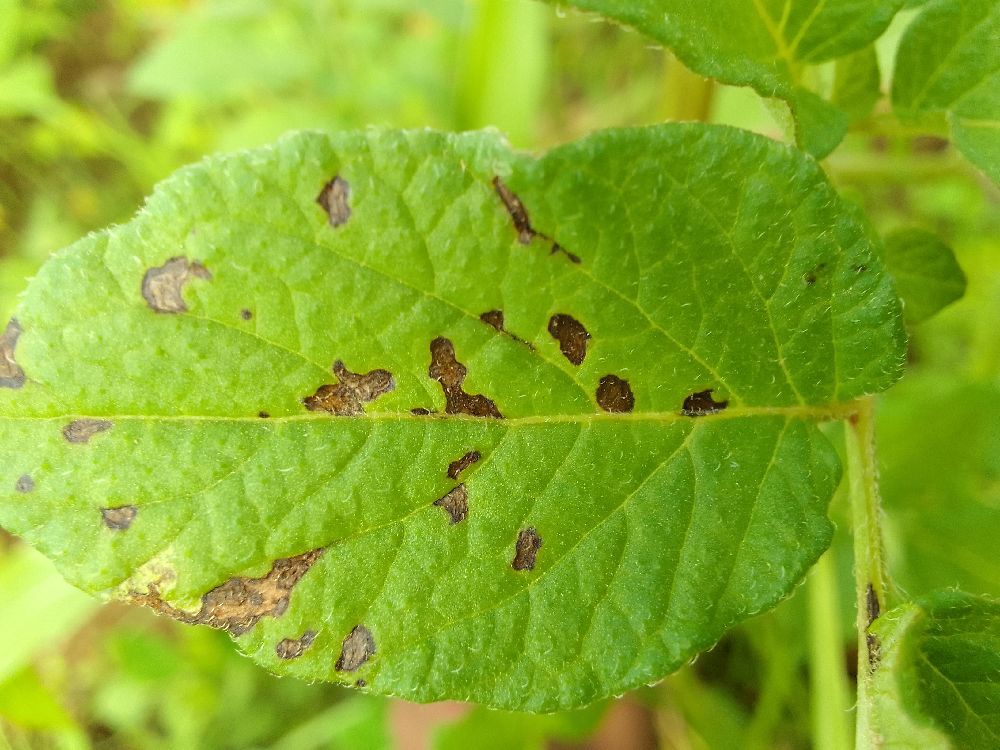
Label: Early blight